Louis Henri Vaquez

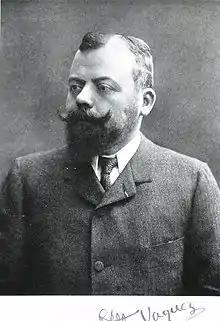
Louis Henri Vaquez (1860-1936)

Louis Henri Vaquez (27 August 1860 – 15 April 1936) was a French internist born in Paris. He is known for his work in the field of hematology and his research of heart disease.